HD 179821

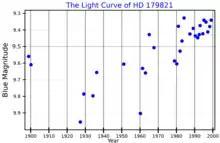
The blue band light curve of HD 179821, adapted from Arkhipova "et al." (2001)

HD 179821 is a semiregular variable star with the variable star designation V1427 Aquilae. Between 1899 and 1989, its photographic apparent magnitude varied erratically between about magnitudes 9 and 10, although coverage is not complete and some larger variations may have been missed. It then varied by no more than 0.1 magnitudes until 2009, at a visual magnitude around 8.1.